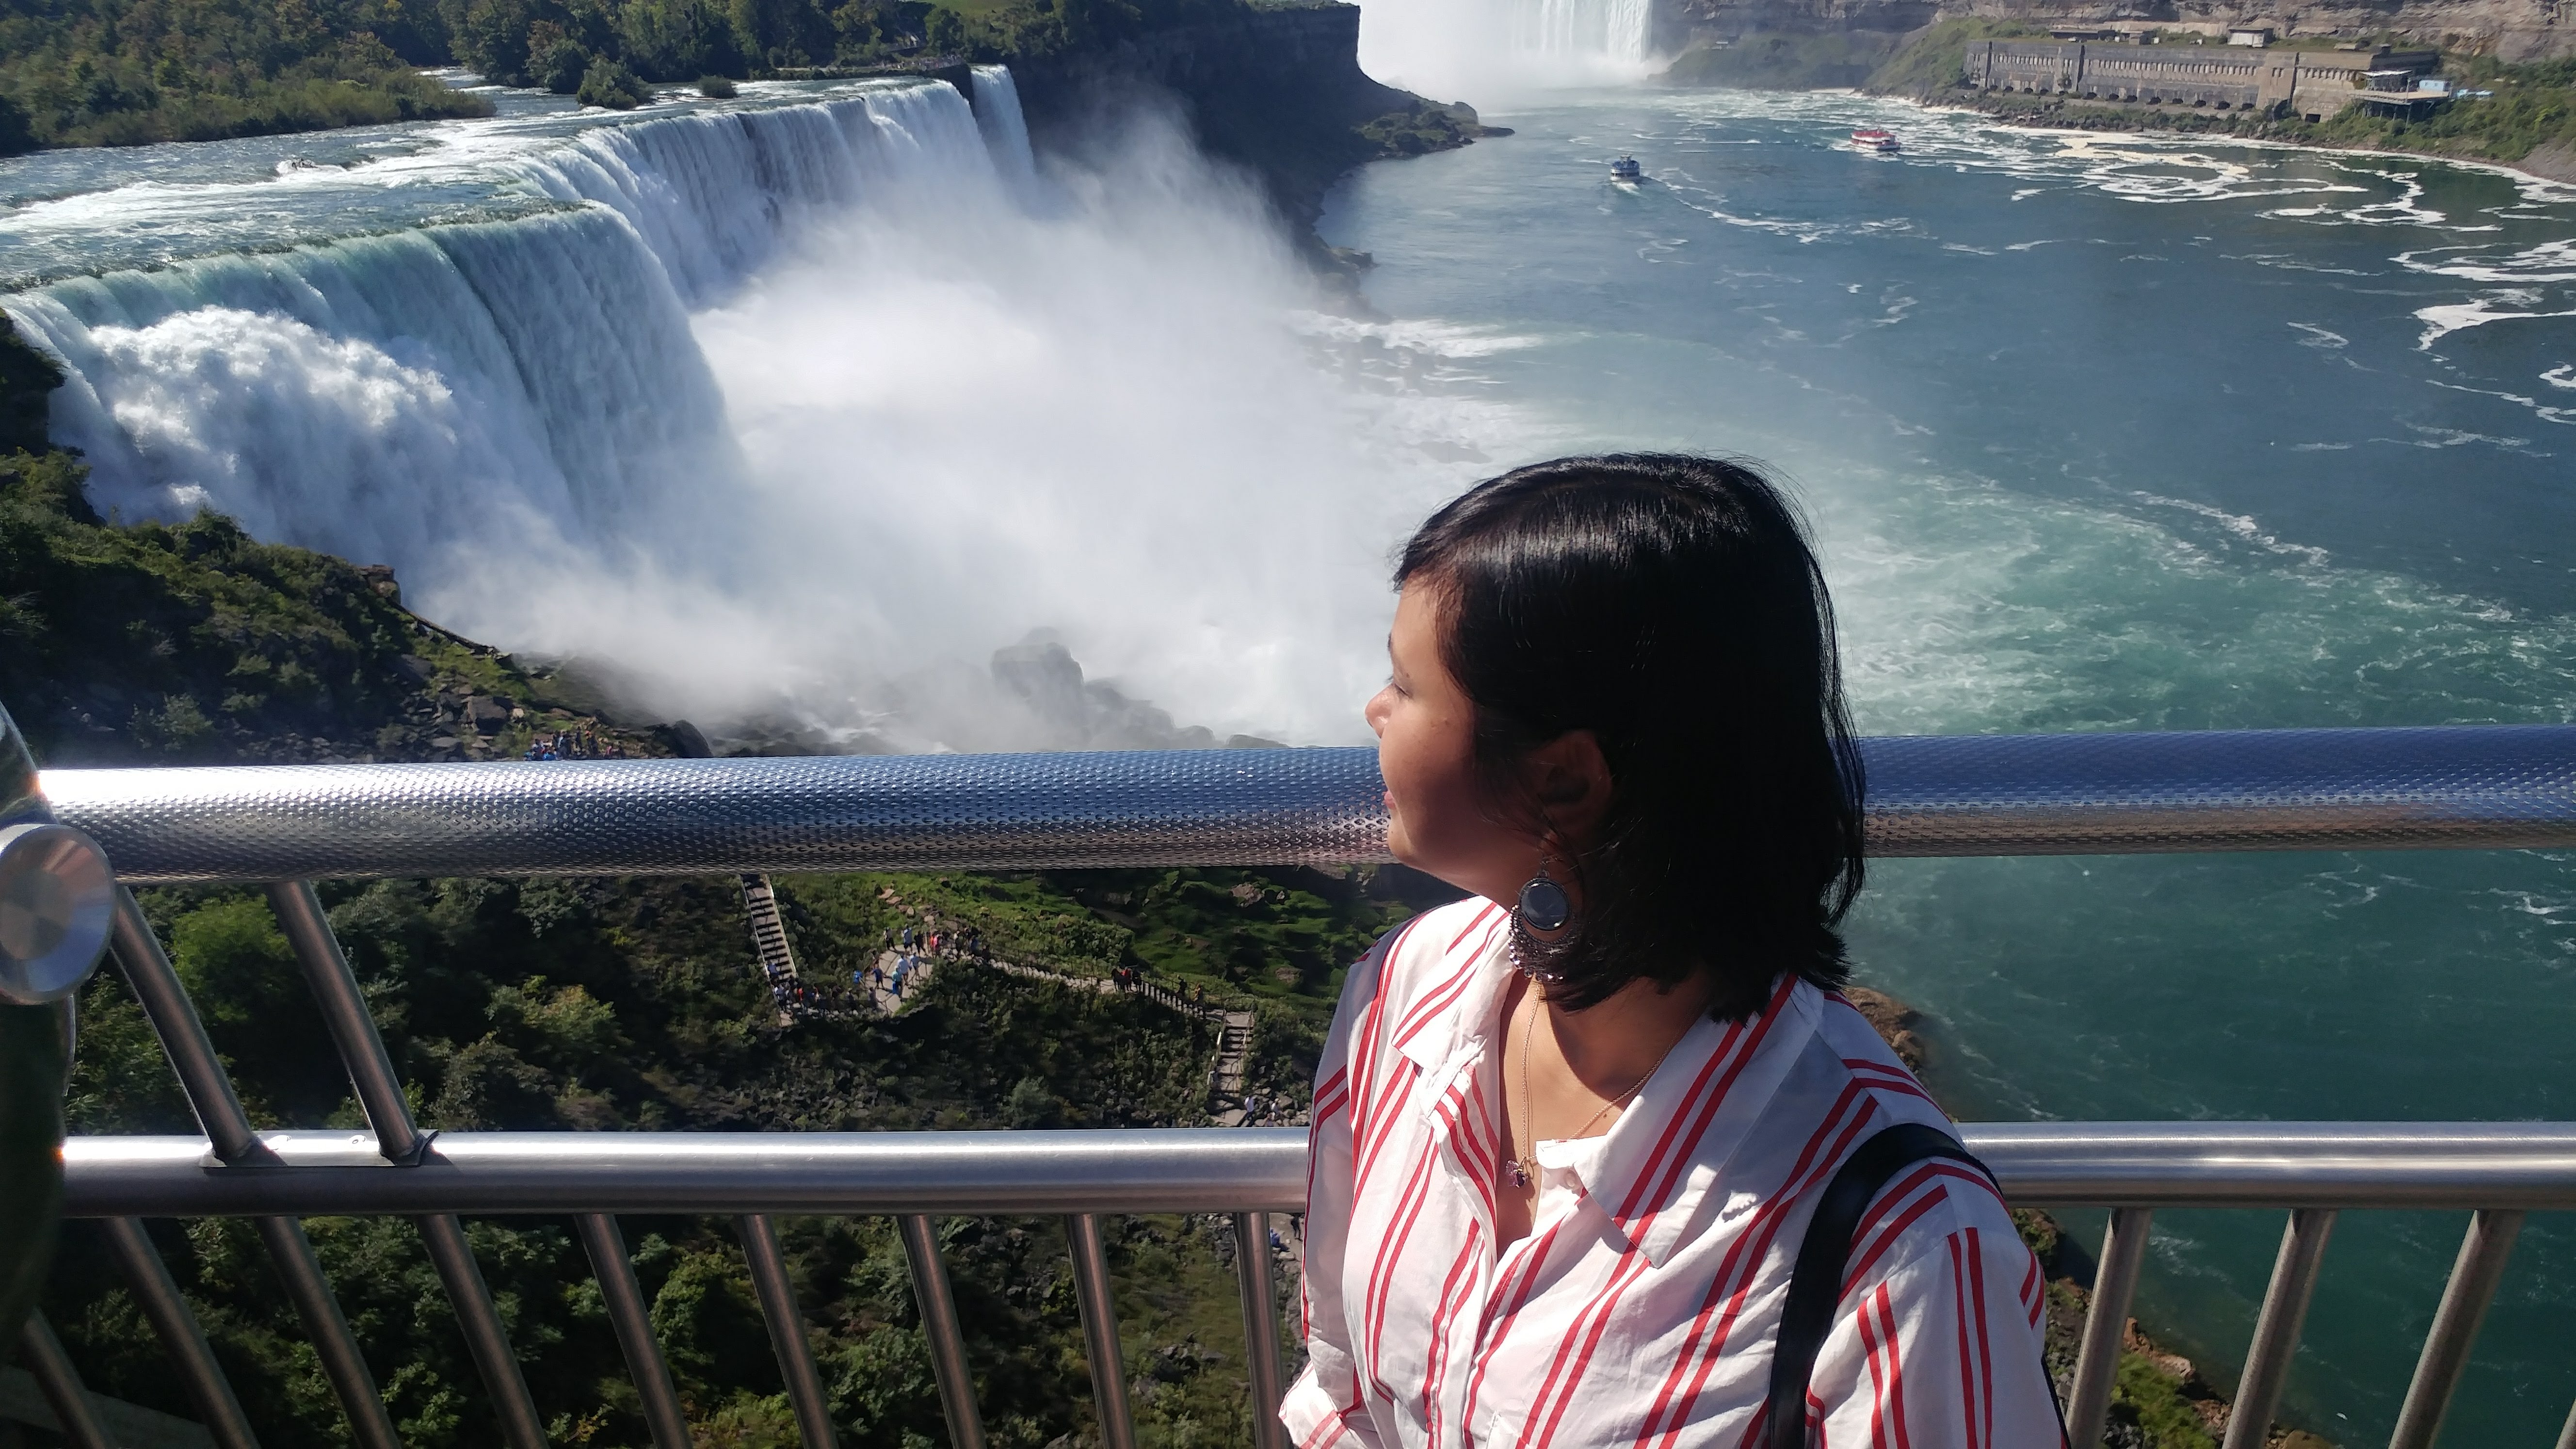
natural, water, water resources, photograph, white, green, nature, waterfall, travel, body of water, leisure, fluvial landforms of streams, natural landscape, chute, summer, landmark, happy, beauty, snapshot, fun, water feature, fence, hill station, wilderness, tourism, rapid, landscape, reservoir, vacation, stream, mountain river, recreation, tourist attraction, t shirt, wave, escarpment, photography, ocean, rock, river, rainforest